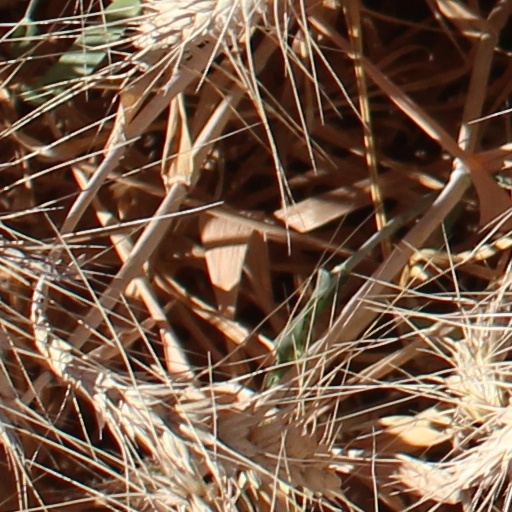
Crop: wheat